Saeed Rad

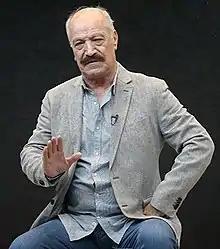
Rad in 2019

Ahmad Saeed Hagh Parast Raad (also romanized as "Said Rād" and "Sa'id Rād"; 26 October 1944 – 22 July 2024) was an Iranian actor and playwright who started his career in 1968. Rad left Iran in 1986 and lived in Canada but returned in 2000 to continue his career.